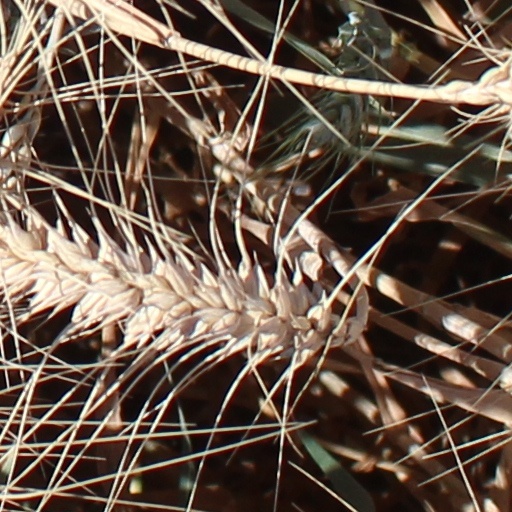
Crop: wheat